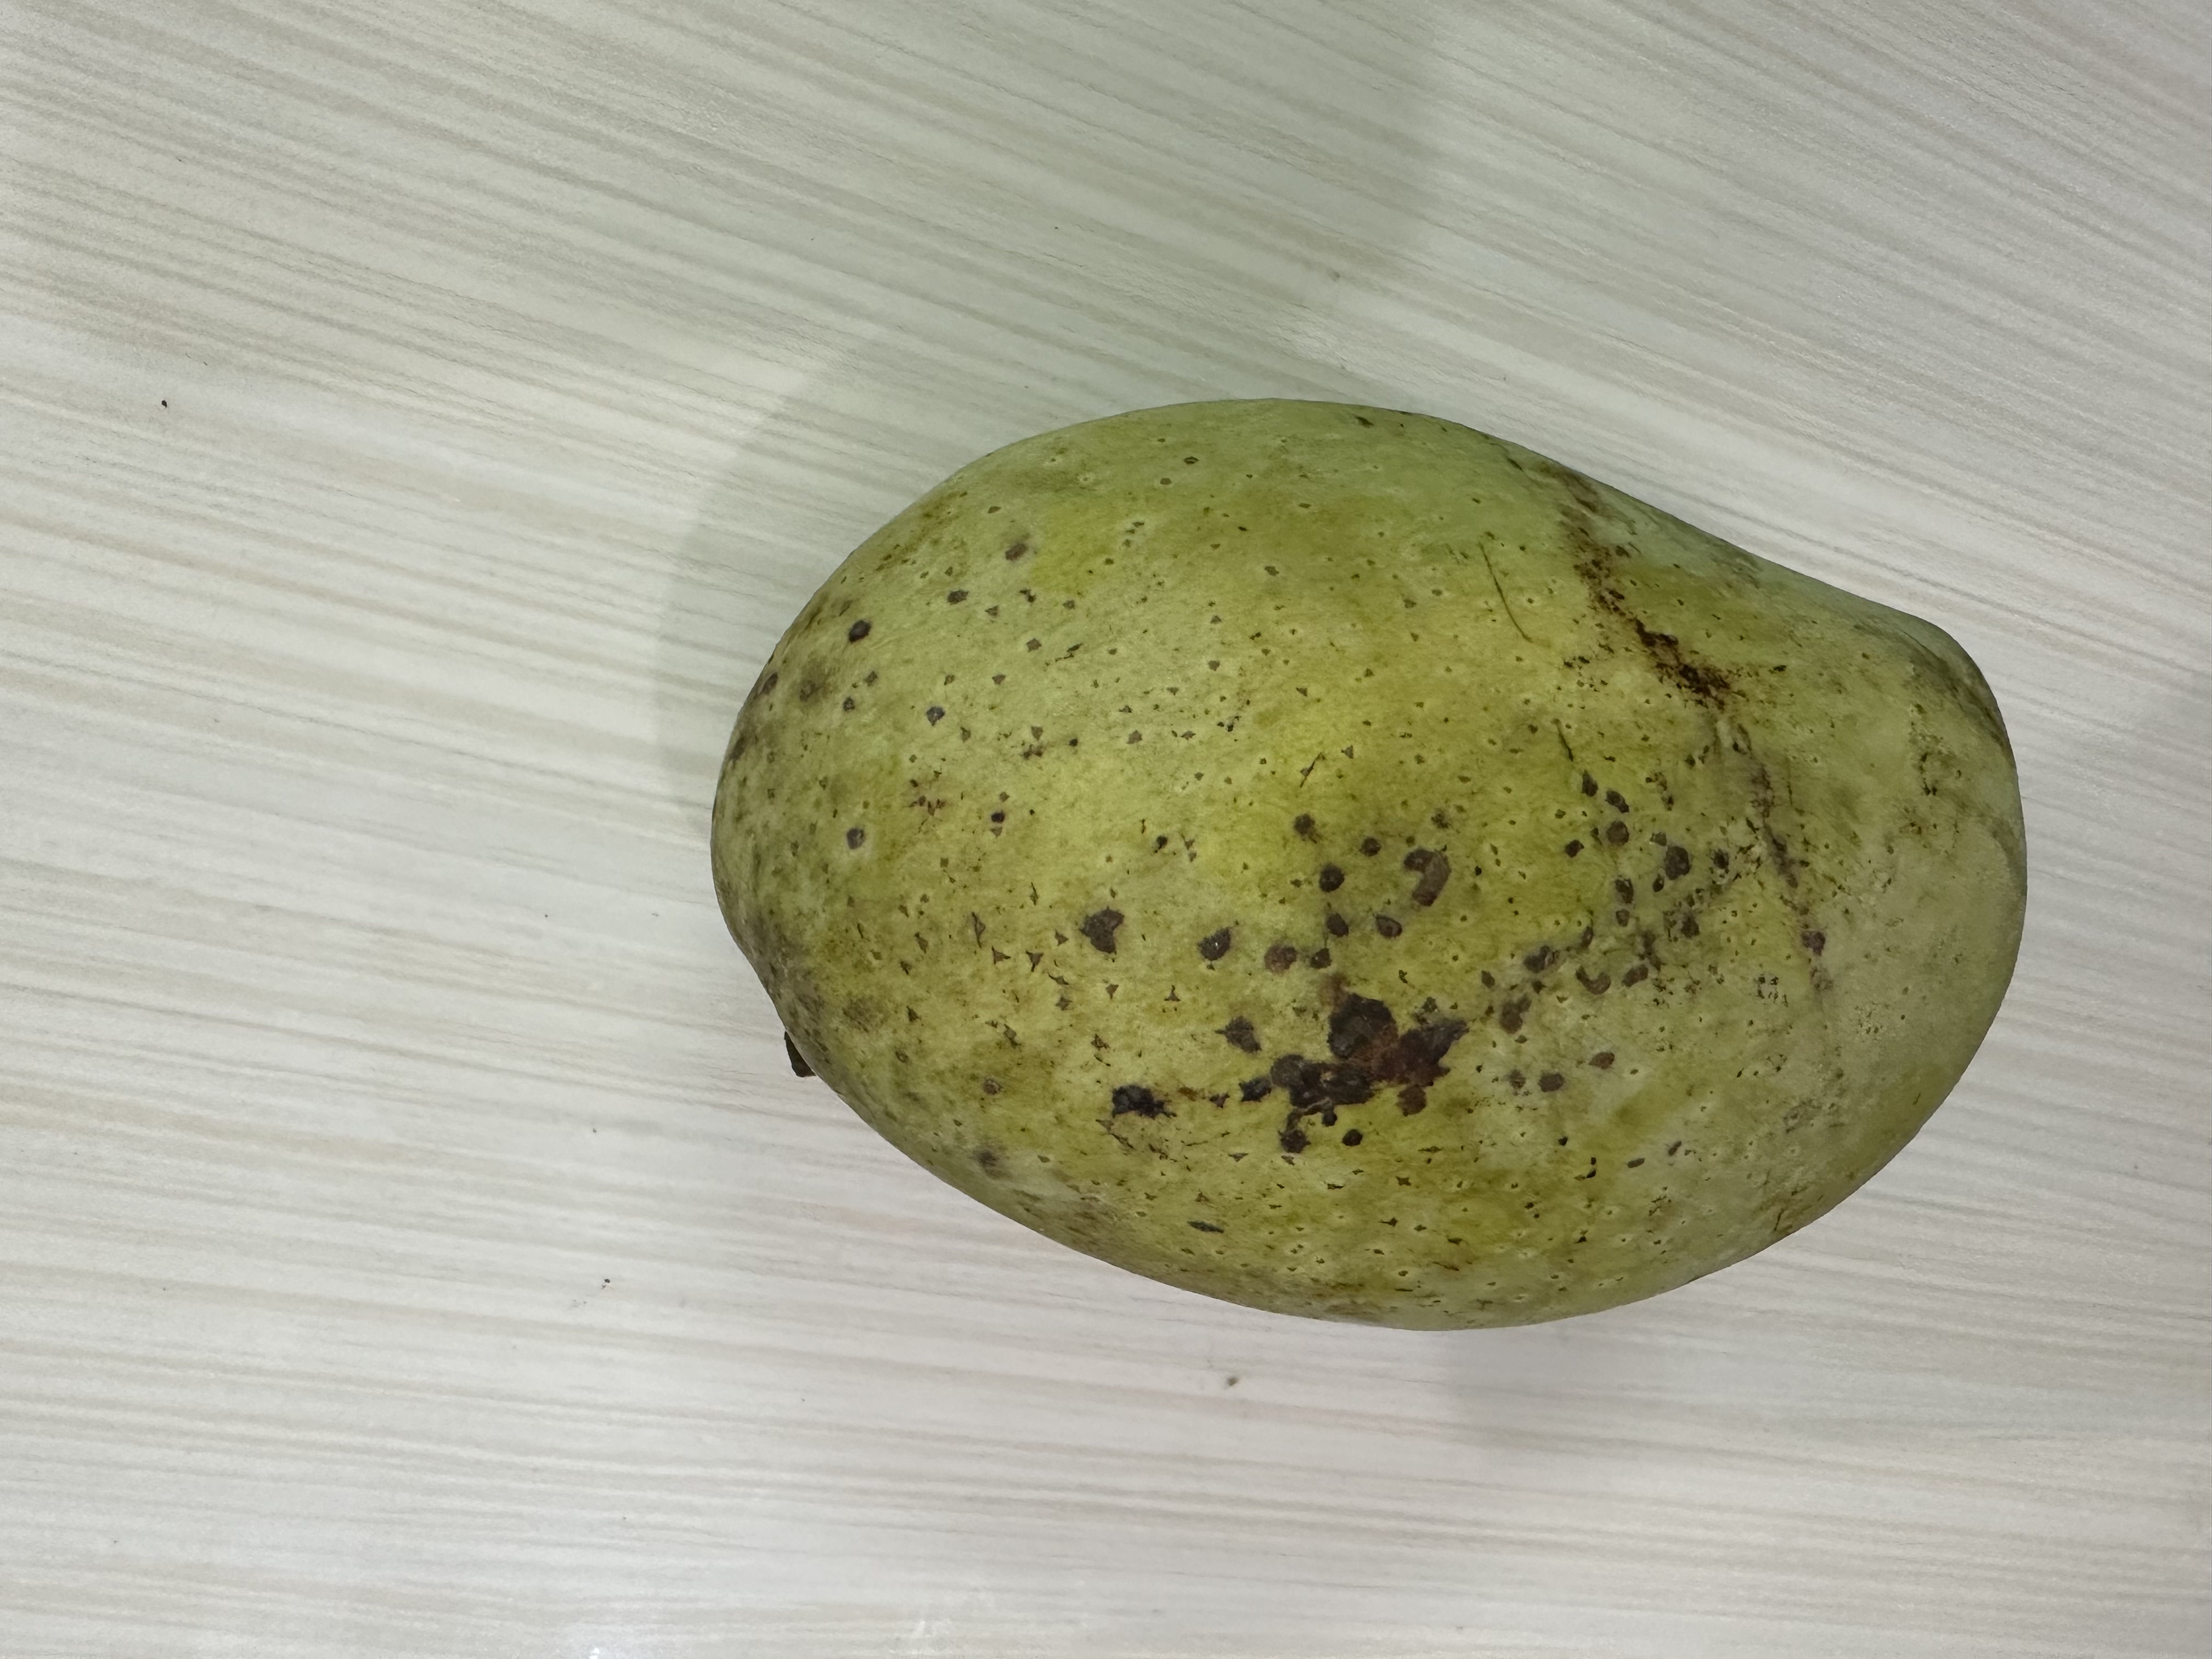
Mango variety: Fazlee